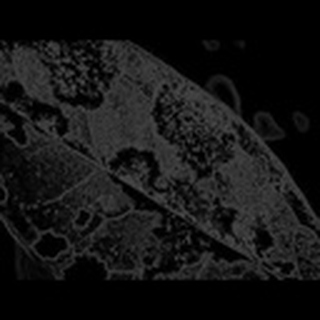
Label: cotton_powdery_mildew